Edward Deering Mansfield

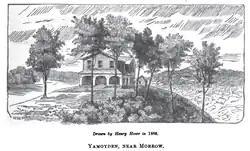
Yamoyden drawn by Henry Howe

Edward Deering Mansfield (August 17, 1801 —October 27, 1880), was an American lawyer, journalist and writer.